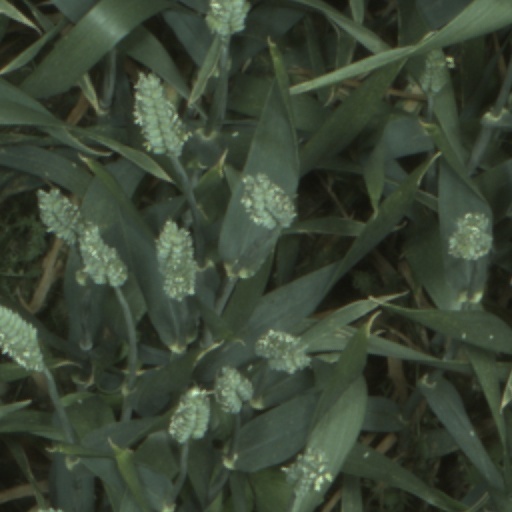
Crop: wheat